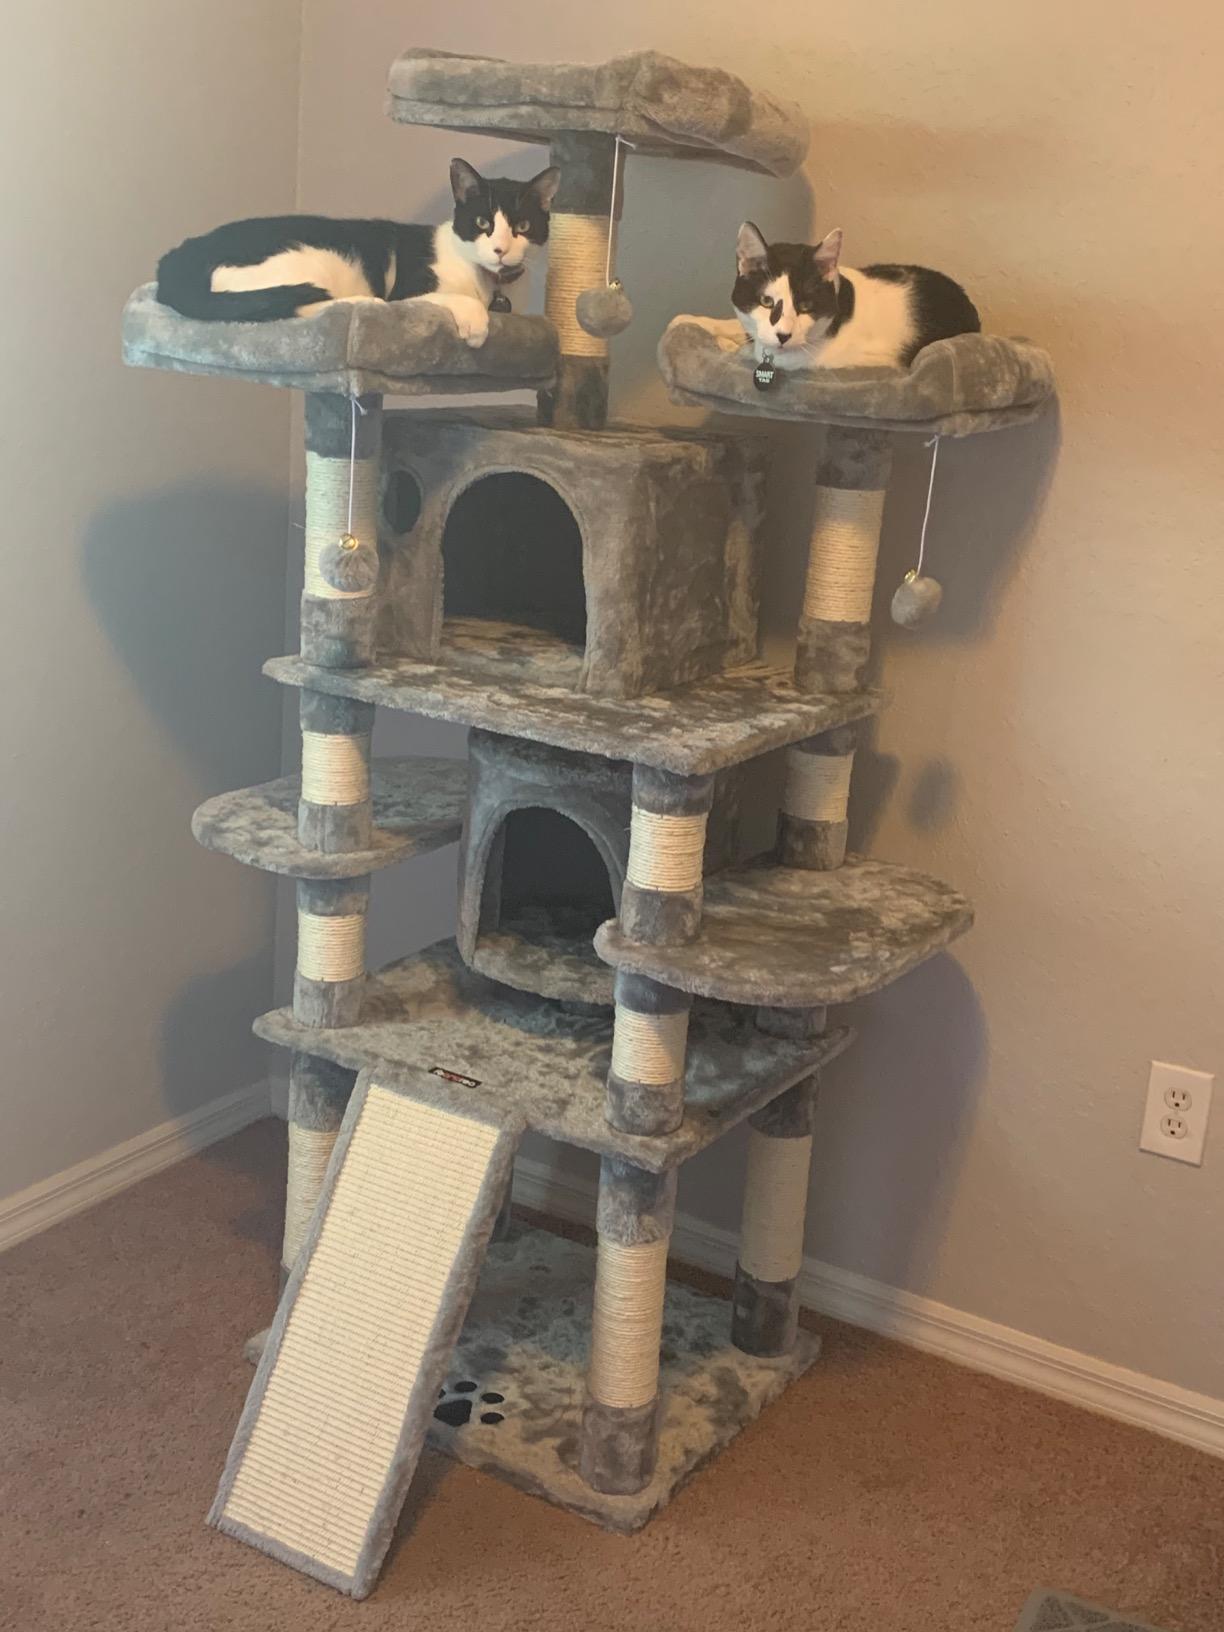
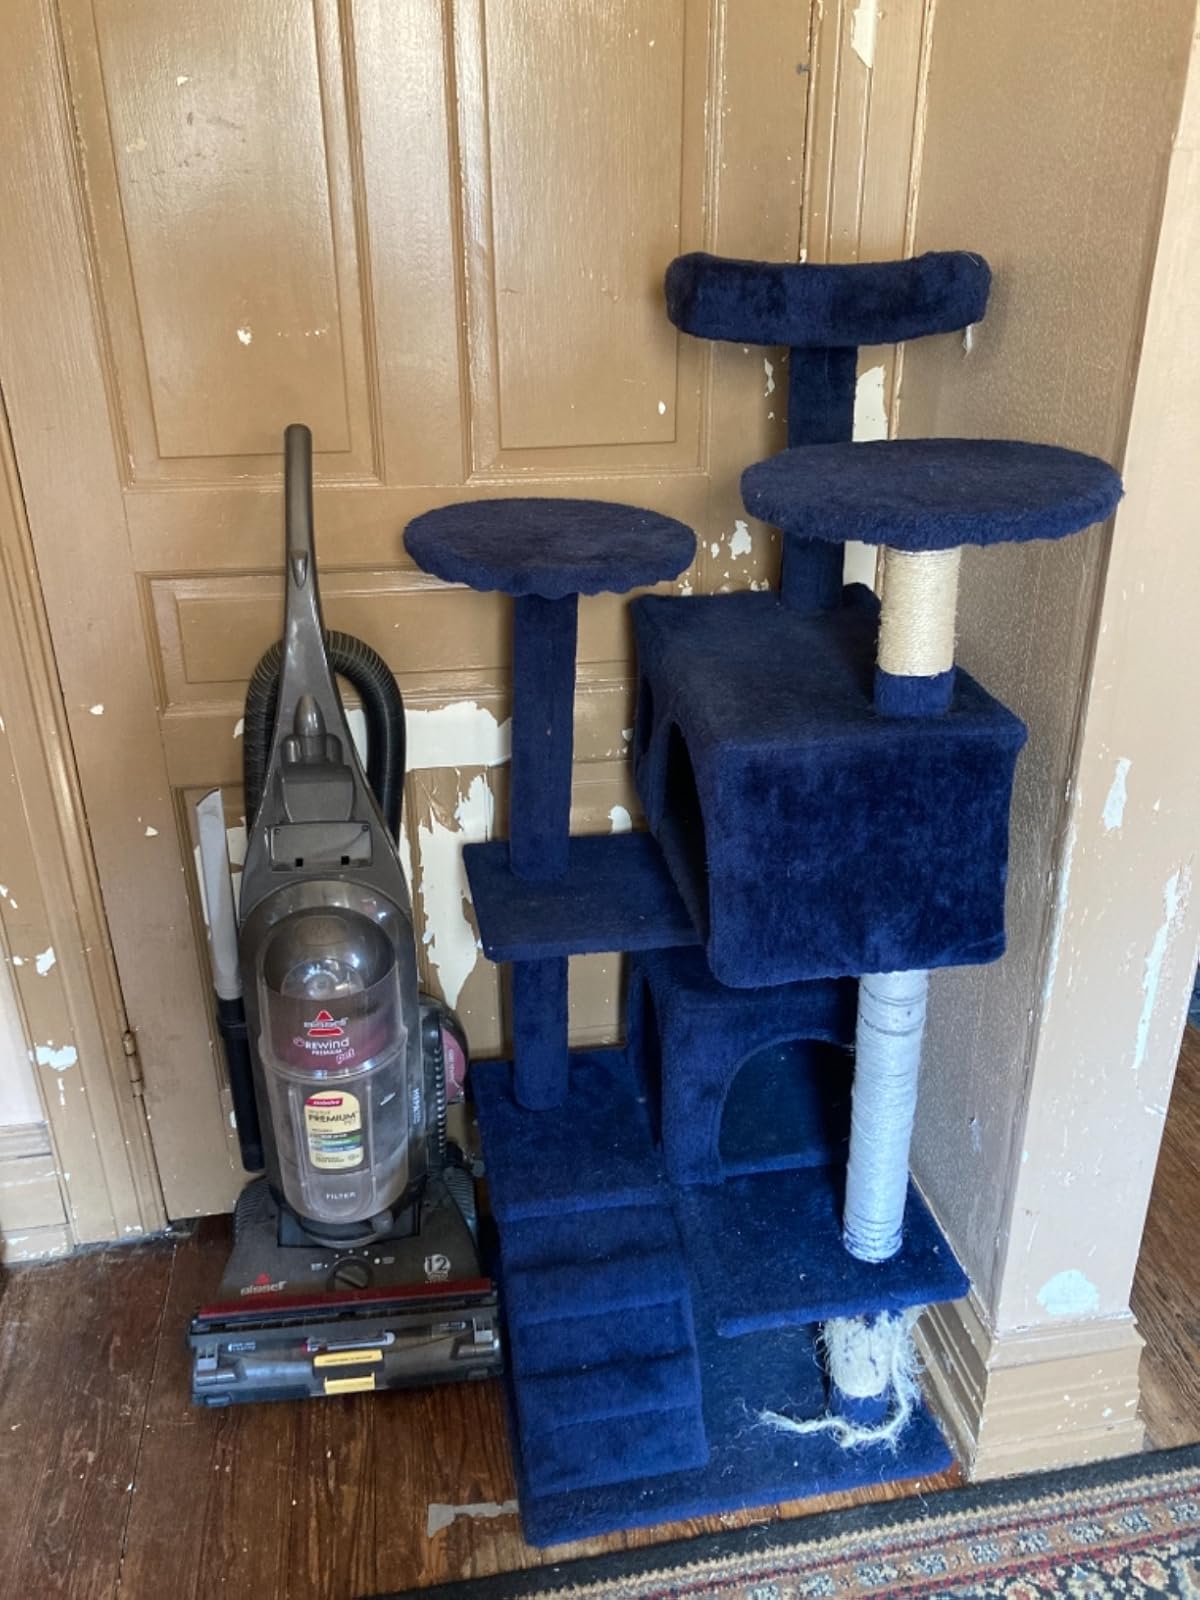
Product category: items_cat tree
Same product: no